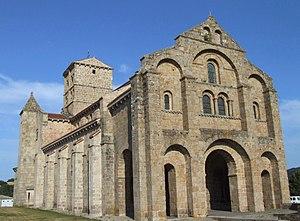
Châtel-Montagne - Eglise Notre-Dame
Cet article recense une partie des monuments historiques de l'Allier, en France.
L'église Notre-Dame à Châtel-Montagne dans l'Allier faisait partie d'un prieuré clunisien du XIᵉ siècle. Elle est un joyau de l'art roman.